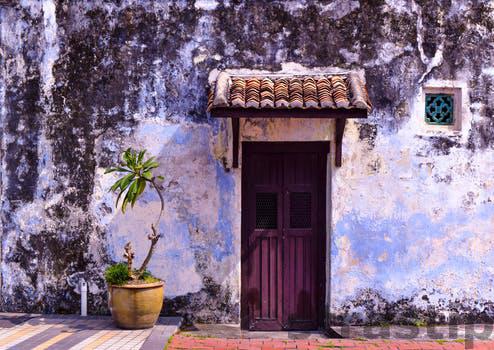
Label: Watermark